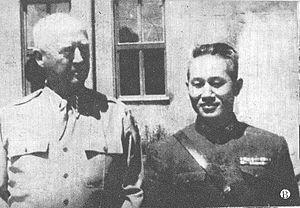
"Sun Li-jen ou Sun Liren était un général de l'Armée nationale révolutionnaire chinoise du Kuomintang connu notamment pour son implication lors de la Guerre sino-japonaise, la Guerre du Pacifique et la guerre civile chinoise. Sa Nouvelle 1ère Armée était connue comme la ""Première Armée sous le ciel"" et créditée du plus grand nombre de victoires contre l'Armée impériale japonaise. Il est aussi connu sous les noms de Chung-neng Sun et Fu-min Sun.